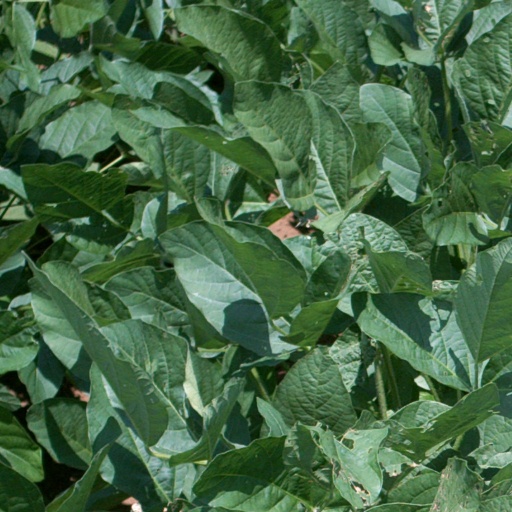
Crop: soybean